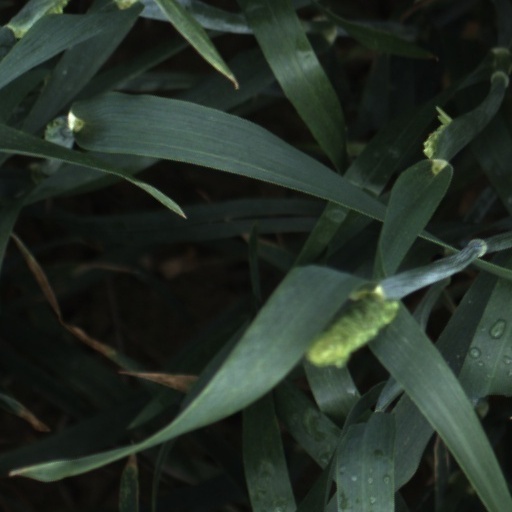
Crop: wheat